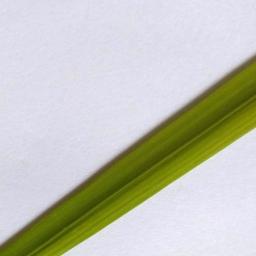
Label: Rice___Healthy